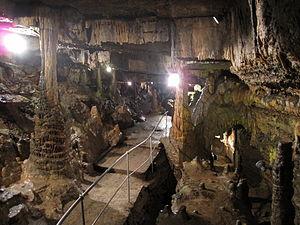
Erdmannshöhle, est une grotte touristique située dans la Forêt-Noire, dans le länd du Bade-Wurtemberg en Allemagne, près de la ville de Hasel.